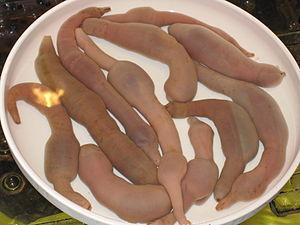
Urechis unicinctus sur un marché en Corée du Sud
Urechis unicinctus, aussi appelé le pénis de mer est une espèce de ver annélide échiurien maritime de la famille des Urechidae, que l’on trouve en Asie orientale.
Urechis est un genre de vers marins échiuriens, le seul de la famille des Urechidae.
Les fruits de mer sont un nom donné aux animaux invertébrés marins comestibles. Dans l'acception la plus usuelle, il s'agit d'une grande variété d'organismes marins, à l'exception des poissons et des mammifères.